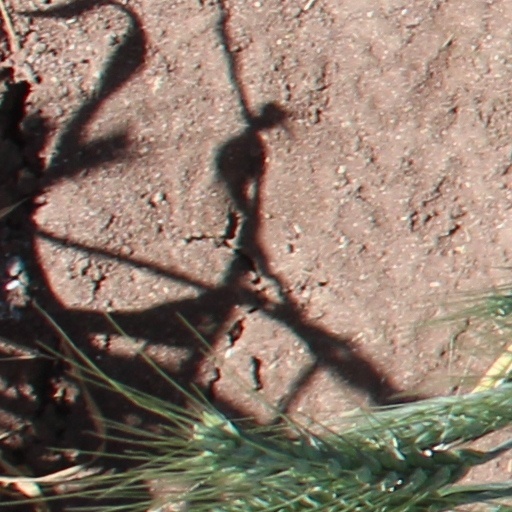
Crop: wheat